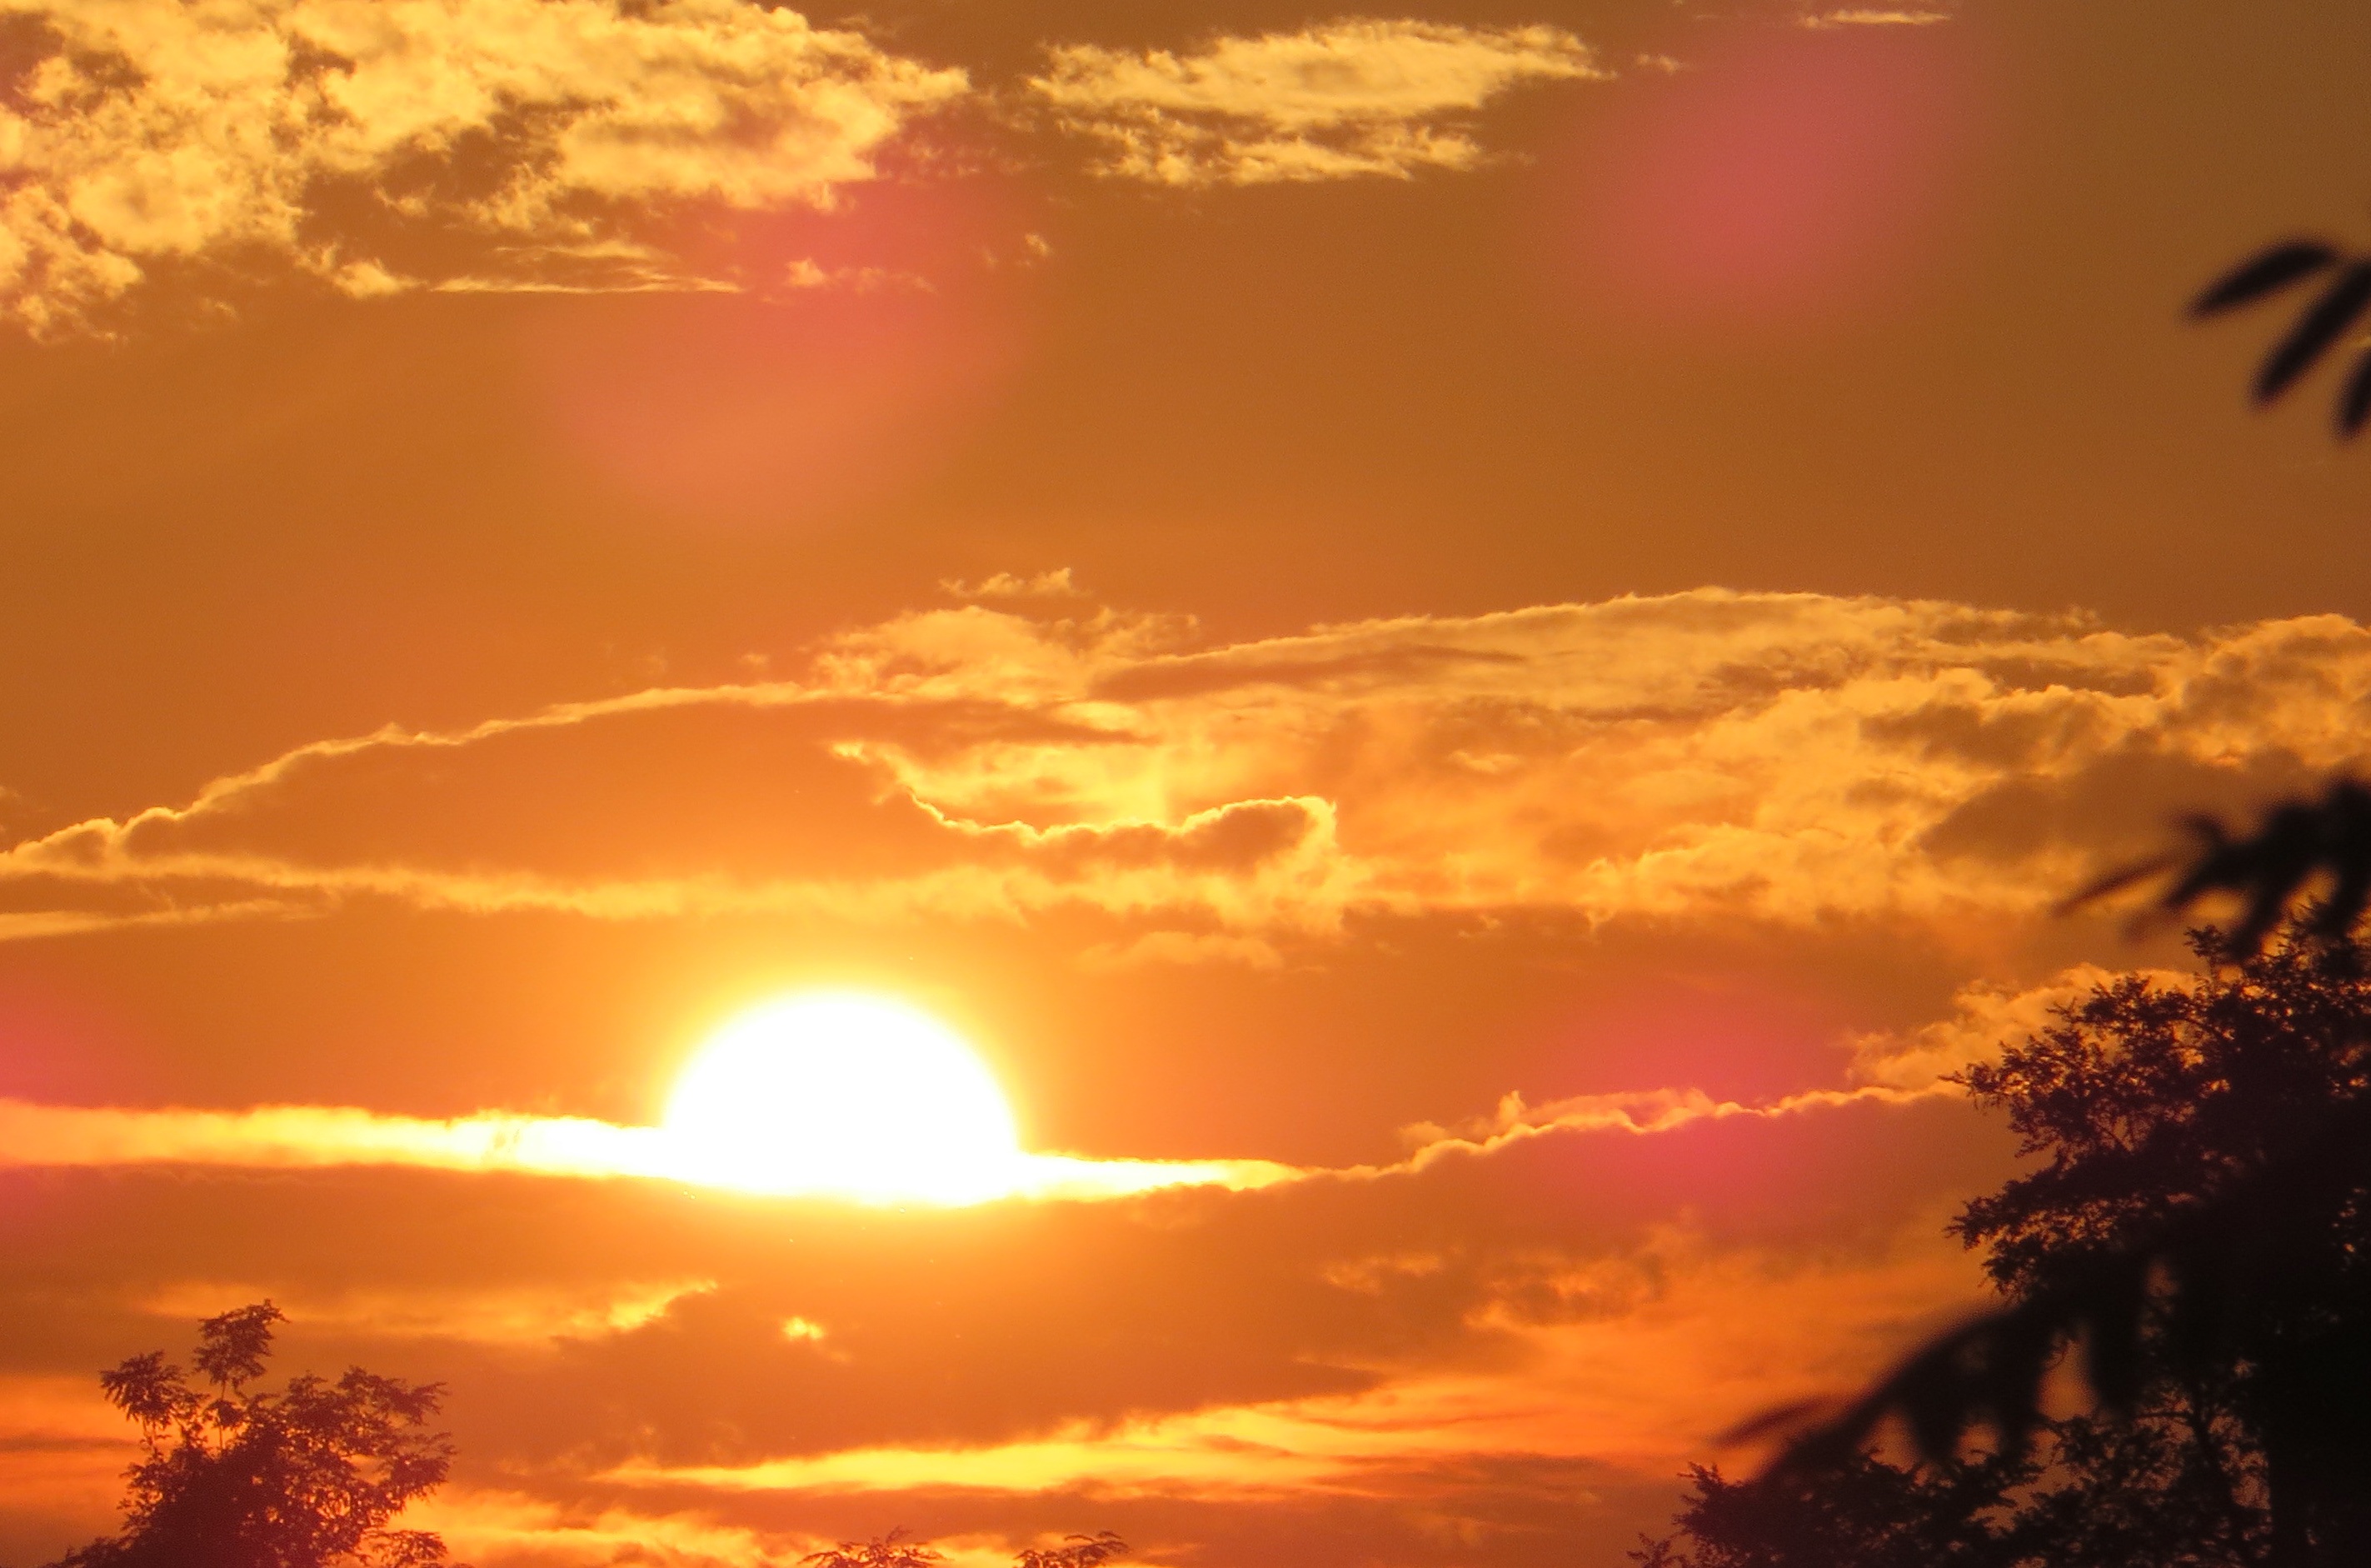
nature, horizon, cloud, sky, sun, sunrise, sunset, sunlight, morning, dawn, atmosphere, summer, dusk, evening, romance, abendstimmung, afterglow, meteorological phenomenon, red sky at morning